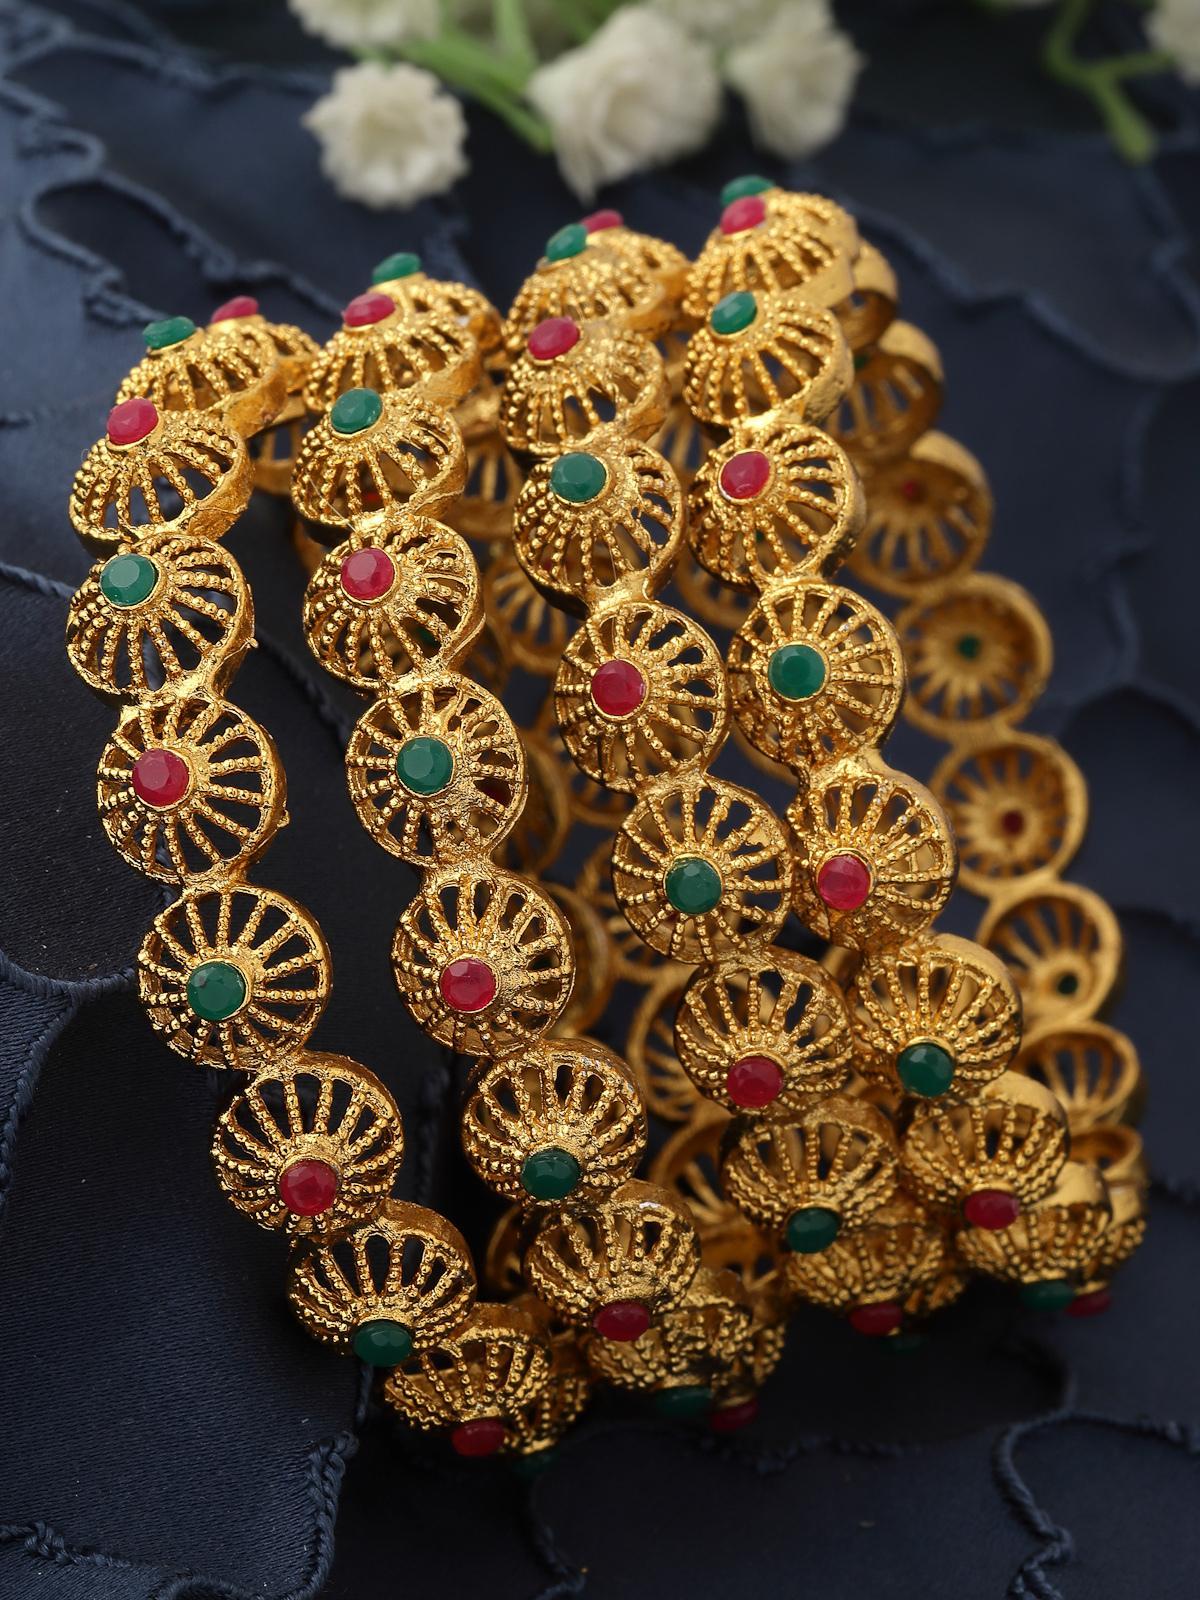
Sukkhi Indian Classic Gold Plated Red And Green Bracelet Bangle Set Jewellery for Women & Girls | Set of 4 Latest Design | Birthday Anniversary Gift for Women|B105888_2.8
Type: Bracelets & Bangles
Brand: Sukkhi
Price: Rs. 332
 Embrace timeless elegance with the Sukkhi Indian Classic Gold Plated Bracelet Bangle Set for Women & Girls. This set of four exudes traditional charm with a rich combination of red and green, showcasing the latest design trends. The gold-plated finish adds an opulent touch to any ensemble. Sized at 2.4, 2.6 and 2.8, these bracelets make for a perfect birthday or anniversary gift, celebrating cultural richness and timeless beauty for the special women in your life with a set that's both classic and versatile.Disclaimer:There may be slight variation in shade and colour due to photographic effects and monitor settings
Included: 4 Bangles